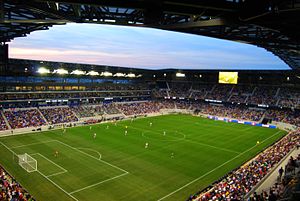
Red Bull Arena (New Jersey)
Red Bull Arena er et fodboldstadion, beliggende ved breden af Passaic River i Harrison, New Jersey. Det er hjemmebane for Major League Soccer-klubben New York Red Bulls. Det er ejet af østrigske Red Bull GmbH.